Caltrain Express Program

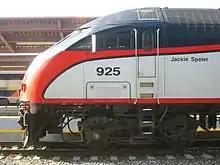
MPI locomotive JPBX#925 is named for Jackie Speier.

In 2011, Caltrain added Baby Bullet service to weekend schedules. There were four weekend/holiday Baby Bullets per day (two in the mornings and two in the evenings), each making seven intermediate stops between 4th&King and Diridon: Millbrae, San Mateo, Hillsdale, Redwood City, Palo Alto, Mountain View, and Sunnyvale; these stations were selected for their proximity to activities as probable leisure time destinations.